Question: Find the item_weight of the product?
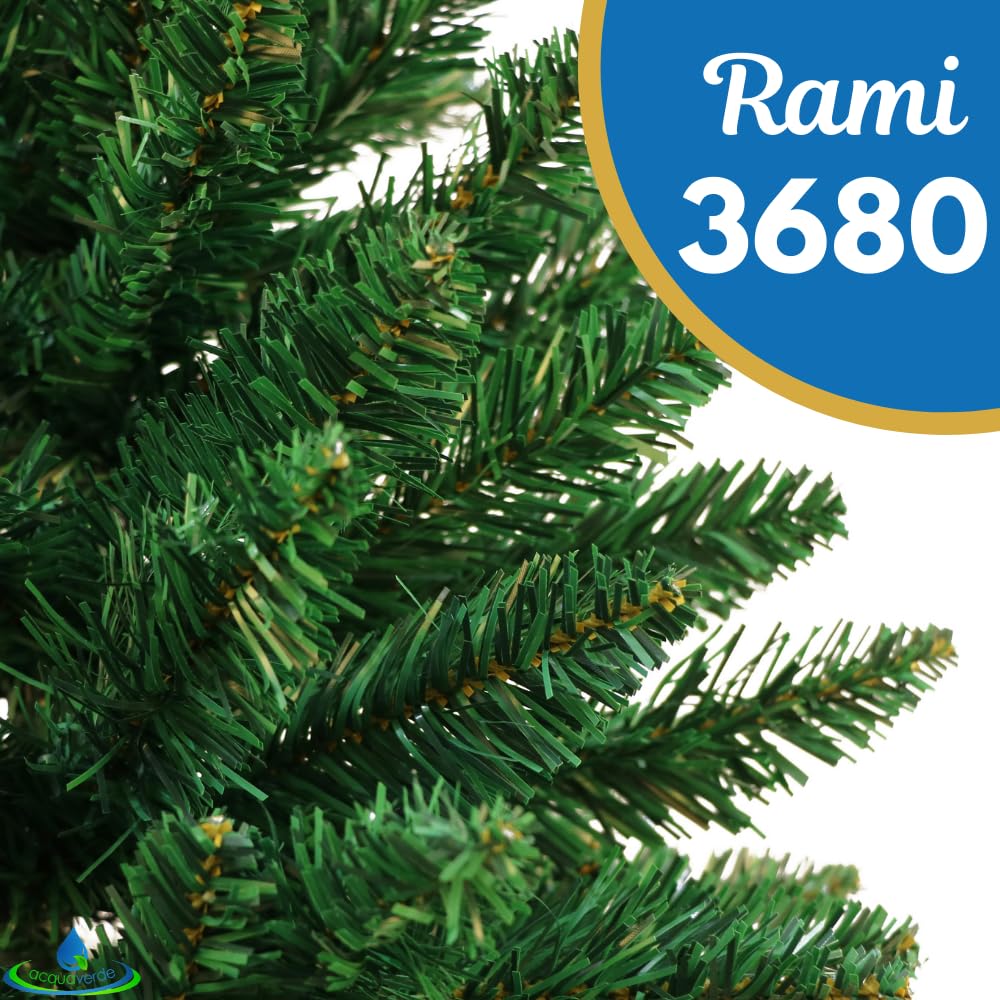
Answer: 3680.0 gram